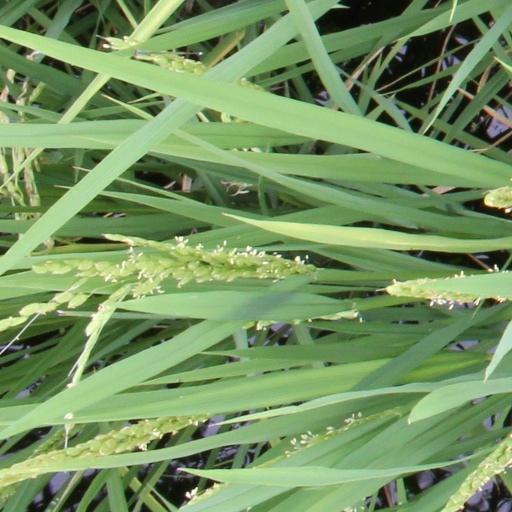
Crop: rice